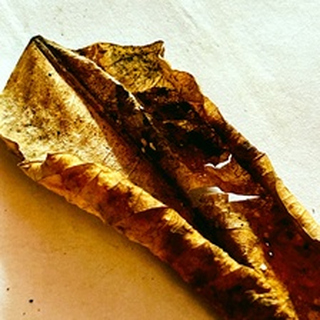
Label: lemon_dry_leaf